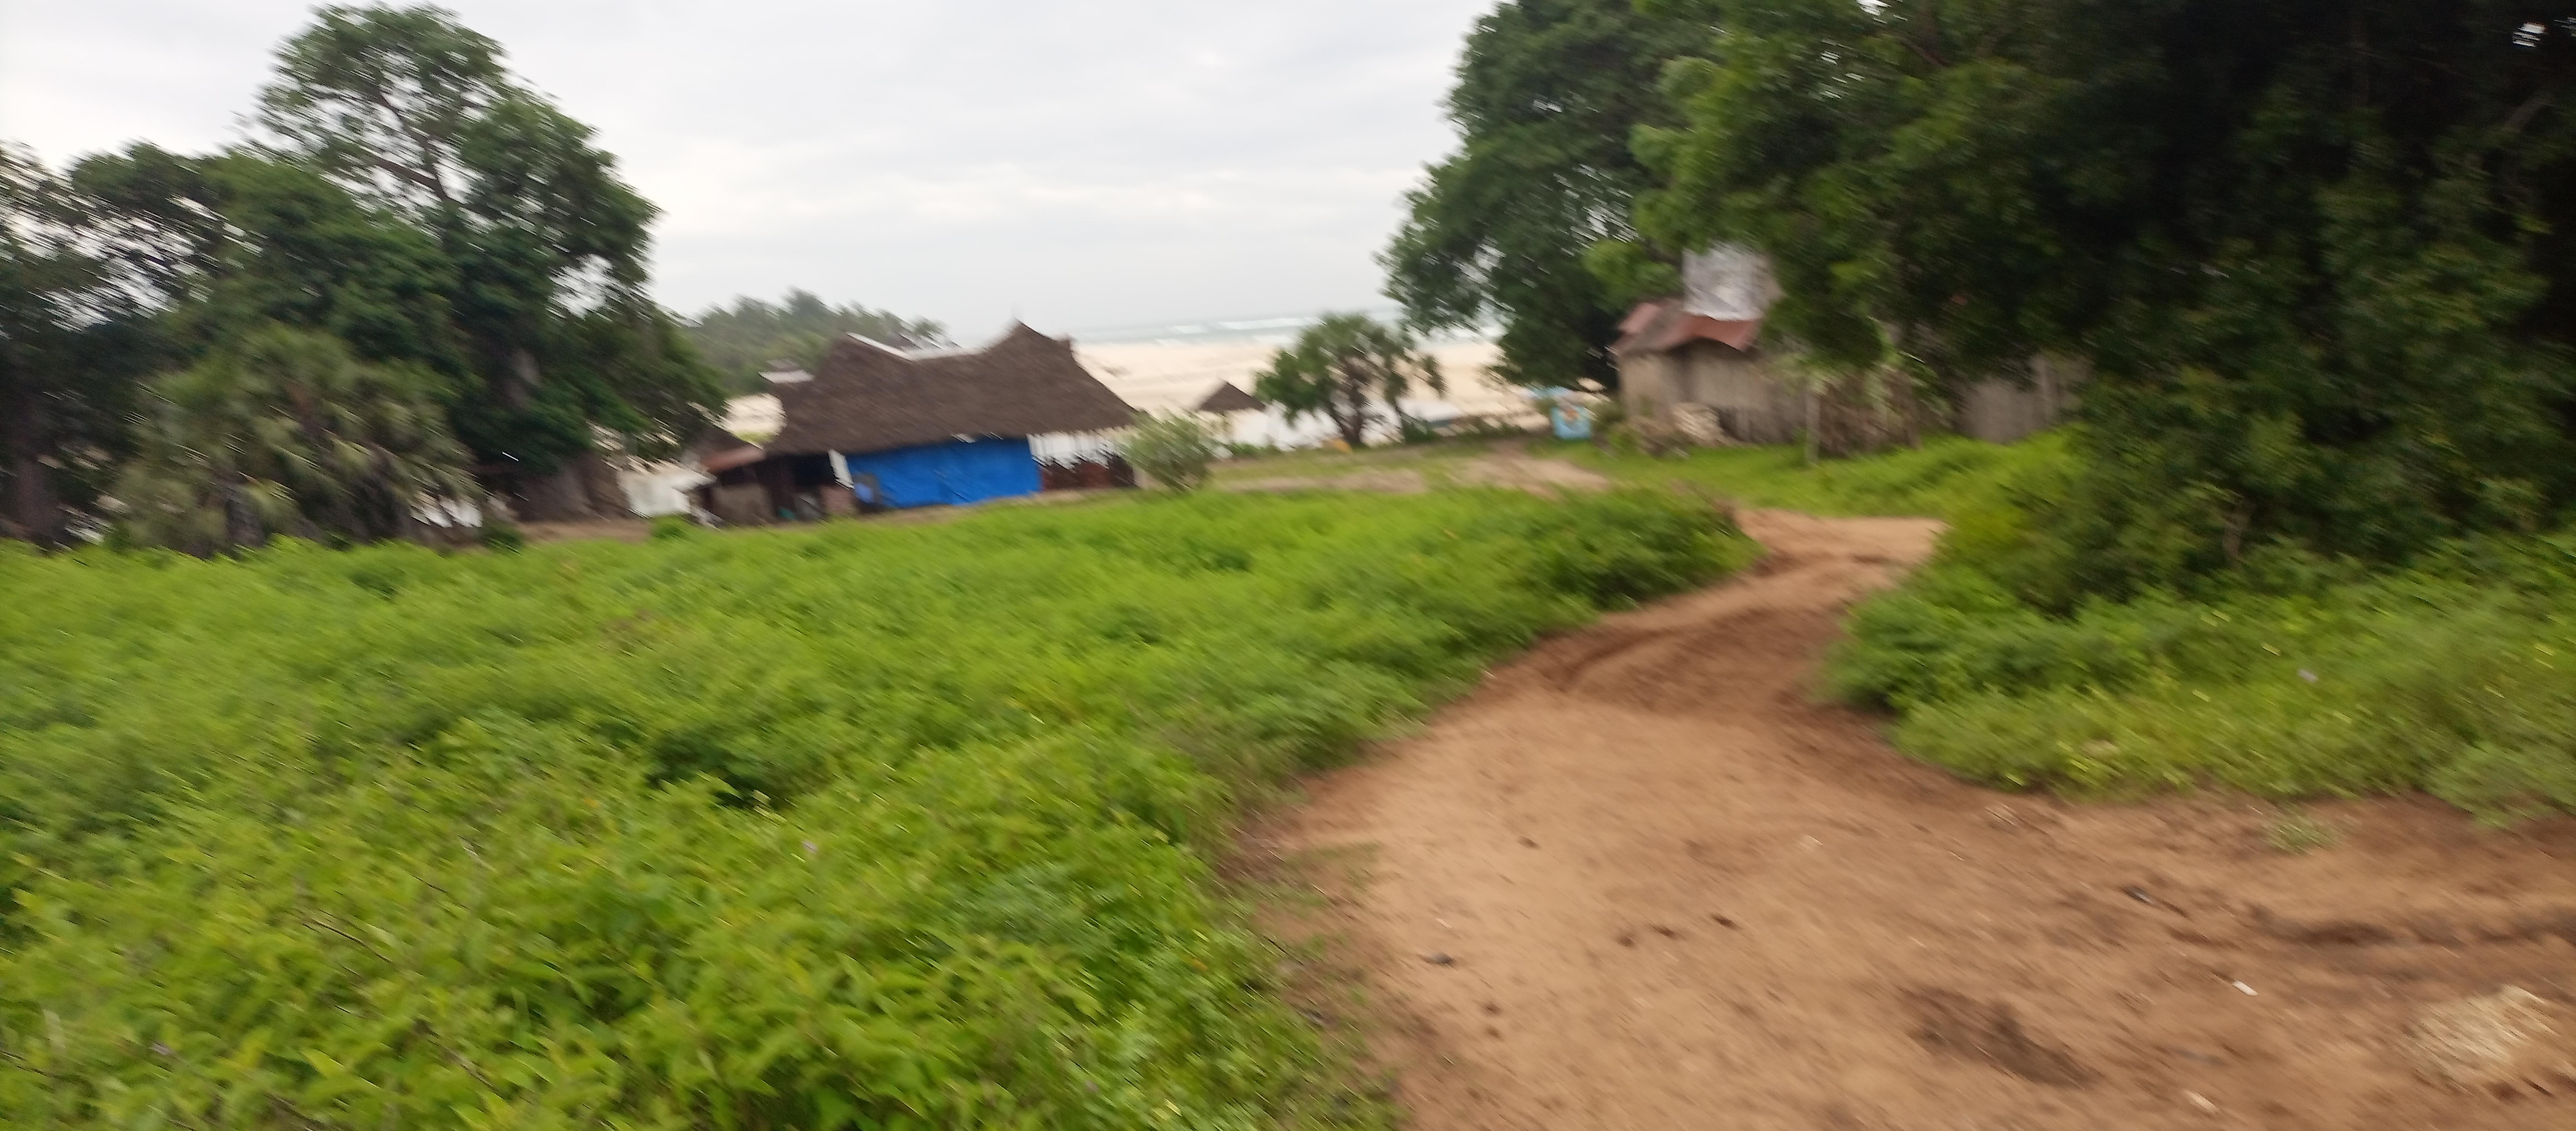
Kwenye barabara hii tunaiona jinsi ilivyo safi. Kando yake kuna maua na kuna kichaka ya [cs]green[cs]. Kwa umbali kuna miti mikubwa mikubwa, na kuna jumba kubwa linaloonekana. Tunaona kuna tundobari ya bluu.